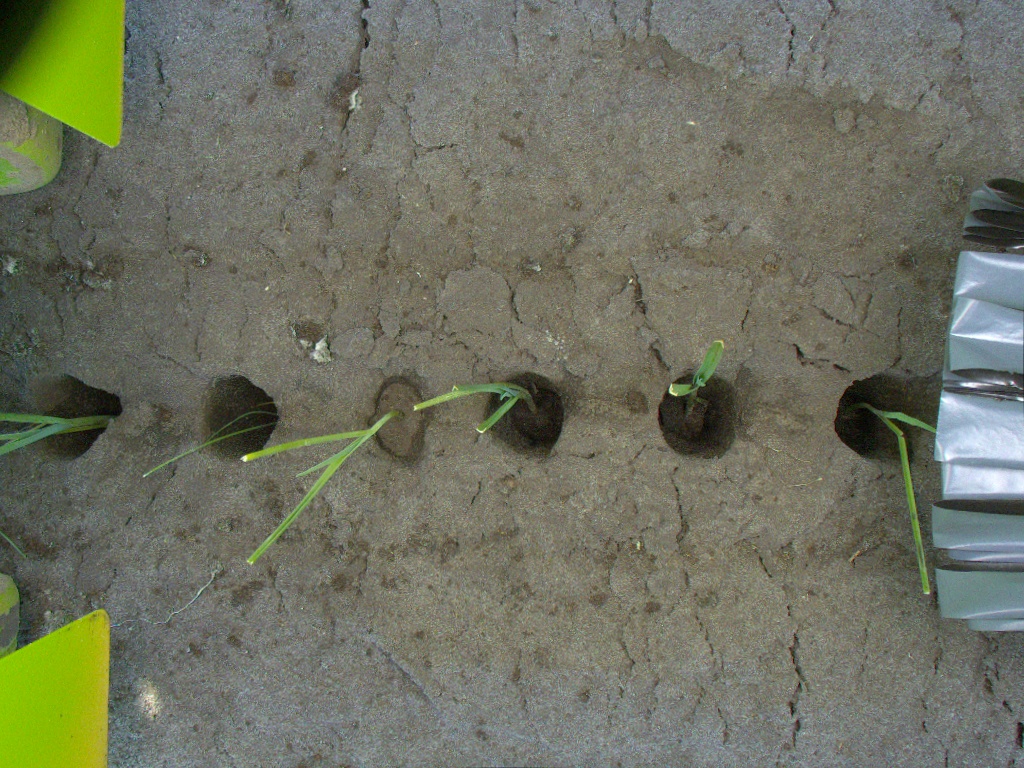
Crop: leek
Objects: stem_leek, stem_leek, stem_leek, stem_leek, stem_leek, stem_leek, leek, leek, leek, leek, leek, leek